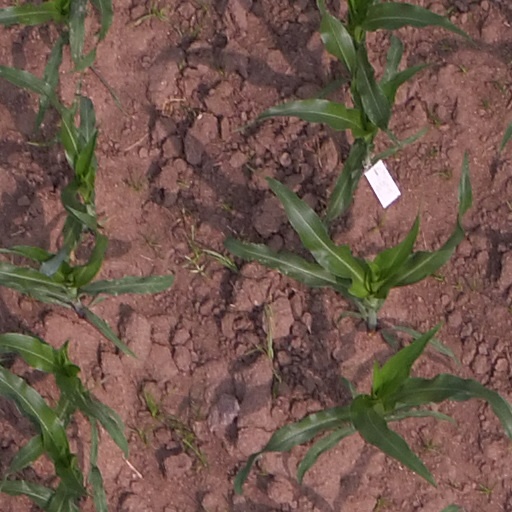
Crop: maize; corn